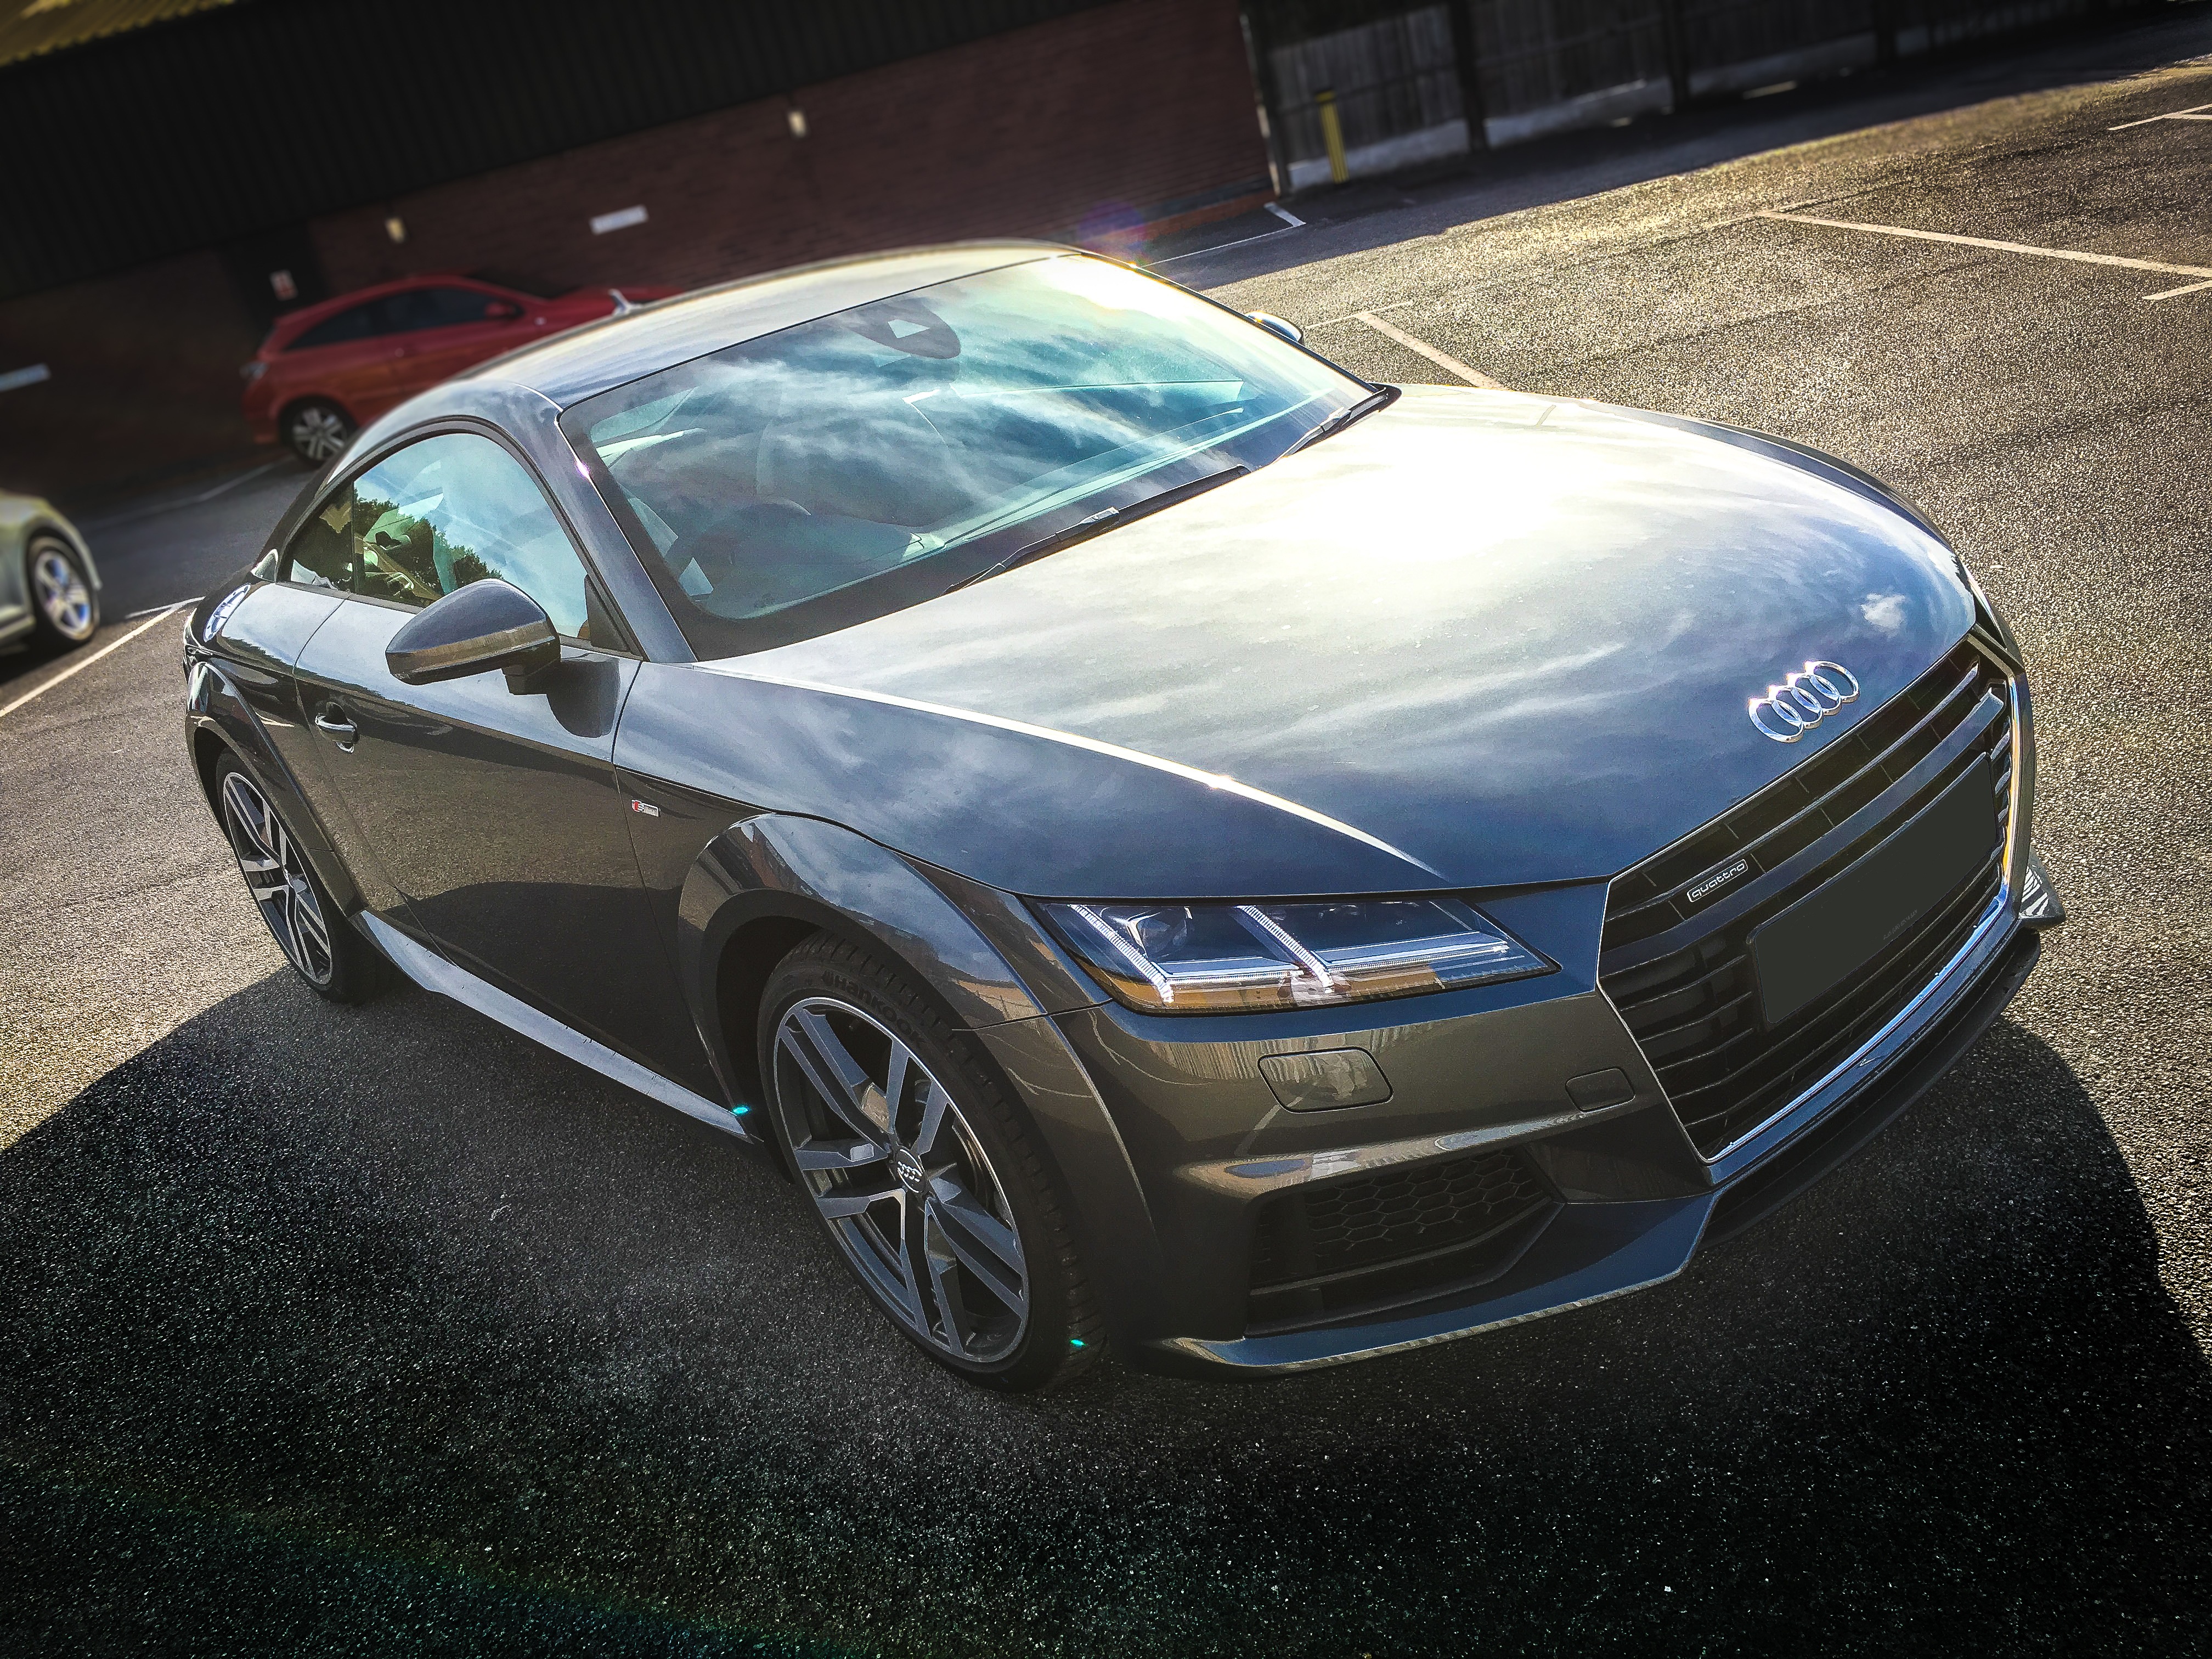
car, wheel, transportation, model, vehicle, drive, automotive, sports car, automobiles, sportscars, rim, autos, audi, coupe, fast, sportscar, concept car, audi tt, coupes, land vehicle, audi r8, automobile make, automotive exterior, automotive design, executive car